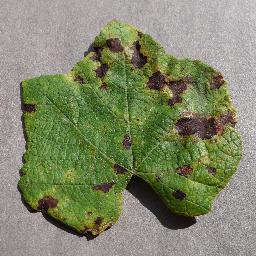
Label: Grape___Leaf_blight_(Isariopsis_Leaf_Spot)